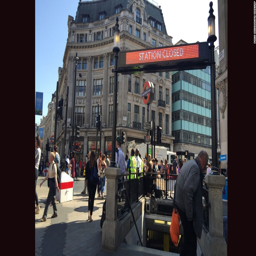
a sign informs travelers that station is closed .